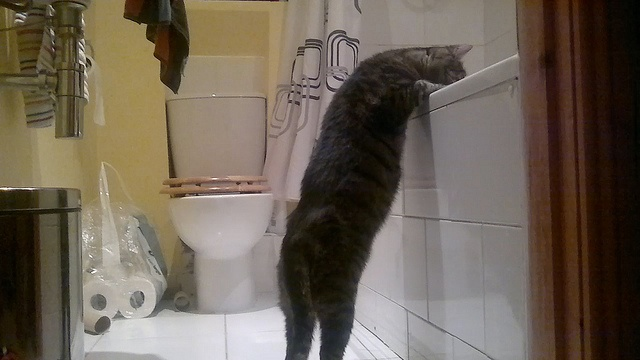
A cat is looking at a bathtub in a bathroom with a toilet.
A cat looking over the edge of a bathtub in a bathroom.
A cat stands on its hind legs leaning over a bathtub rim.
A house cat stretching up to peer into a bathtub
Cat stands up and peeks into a bathtub